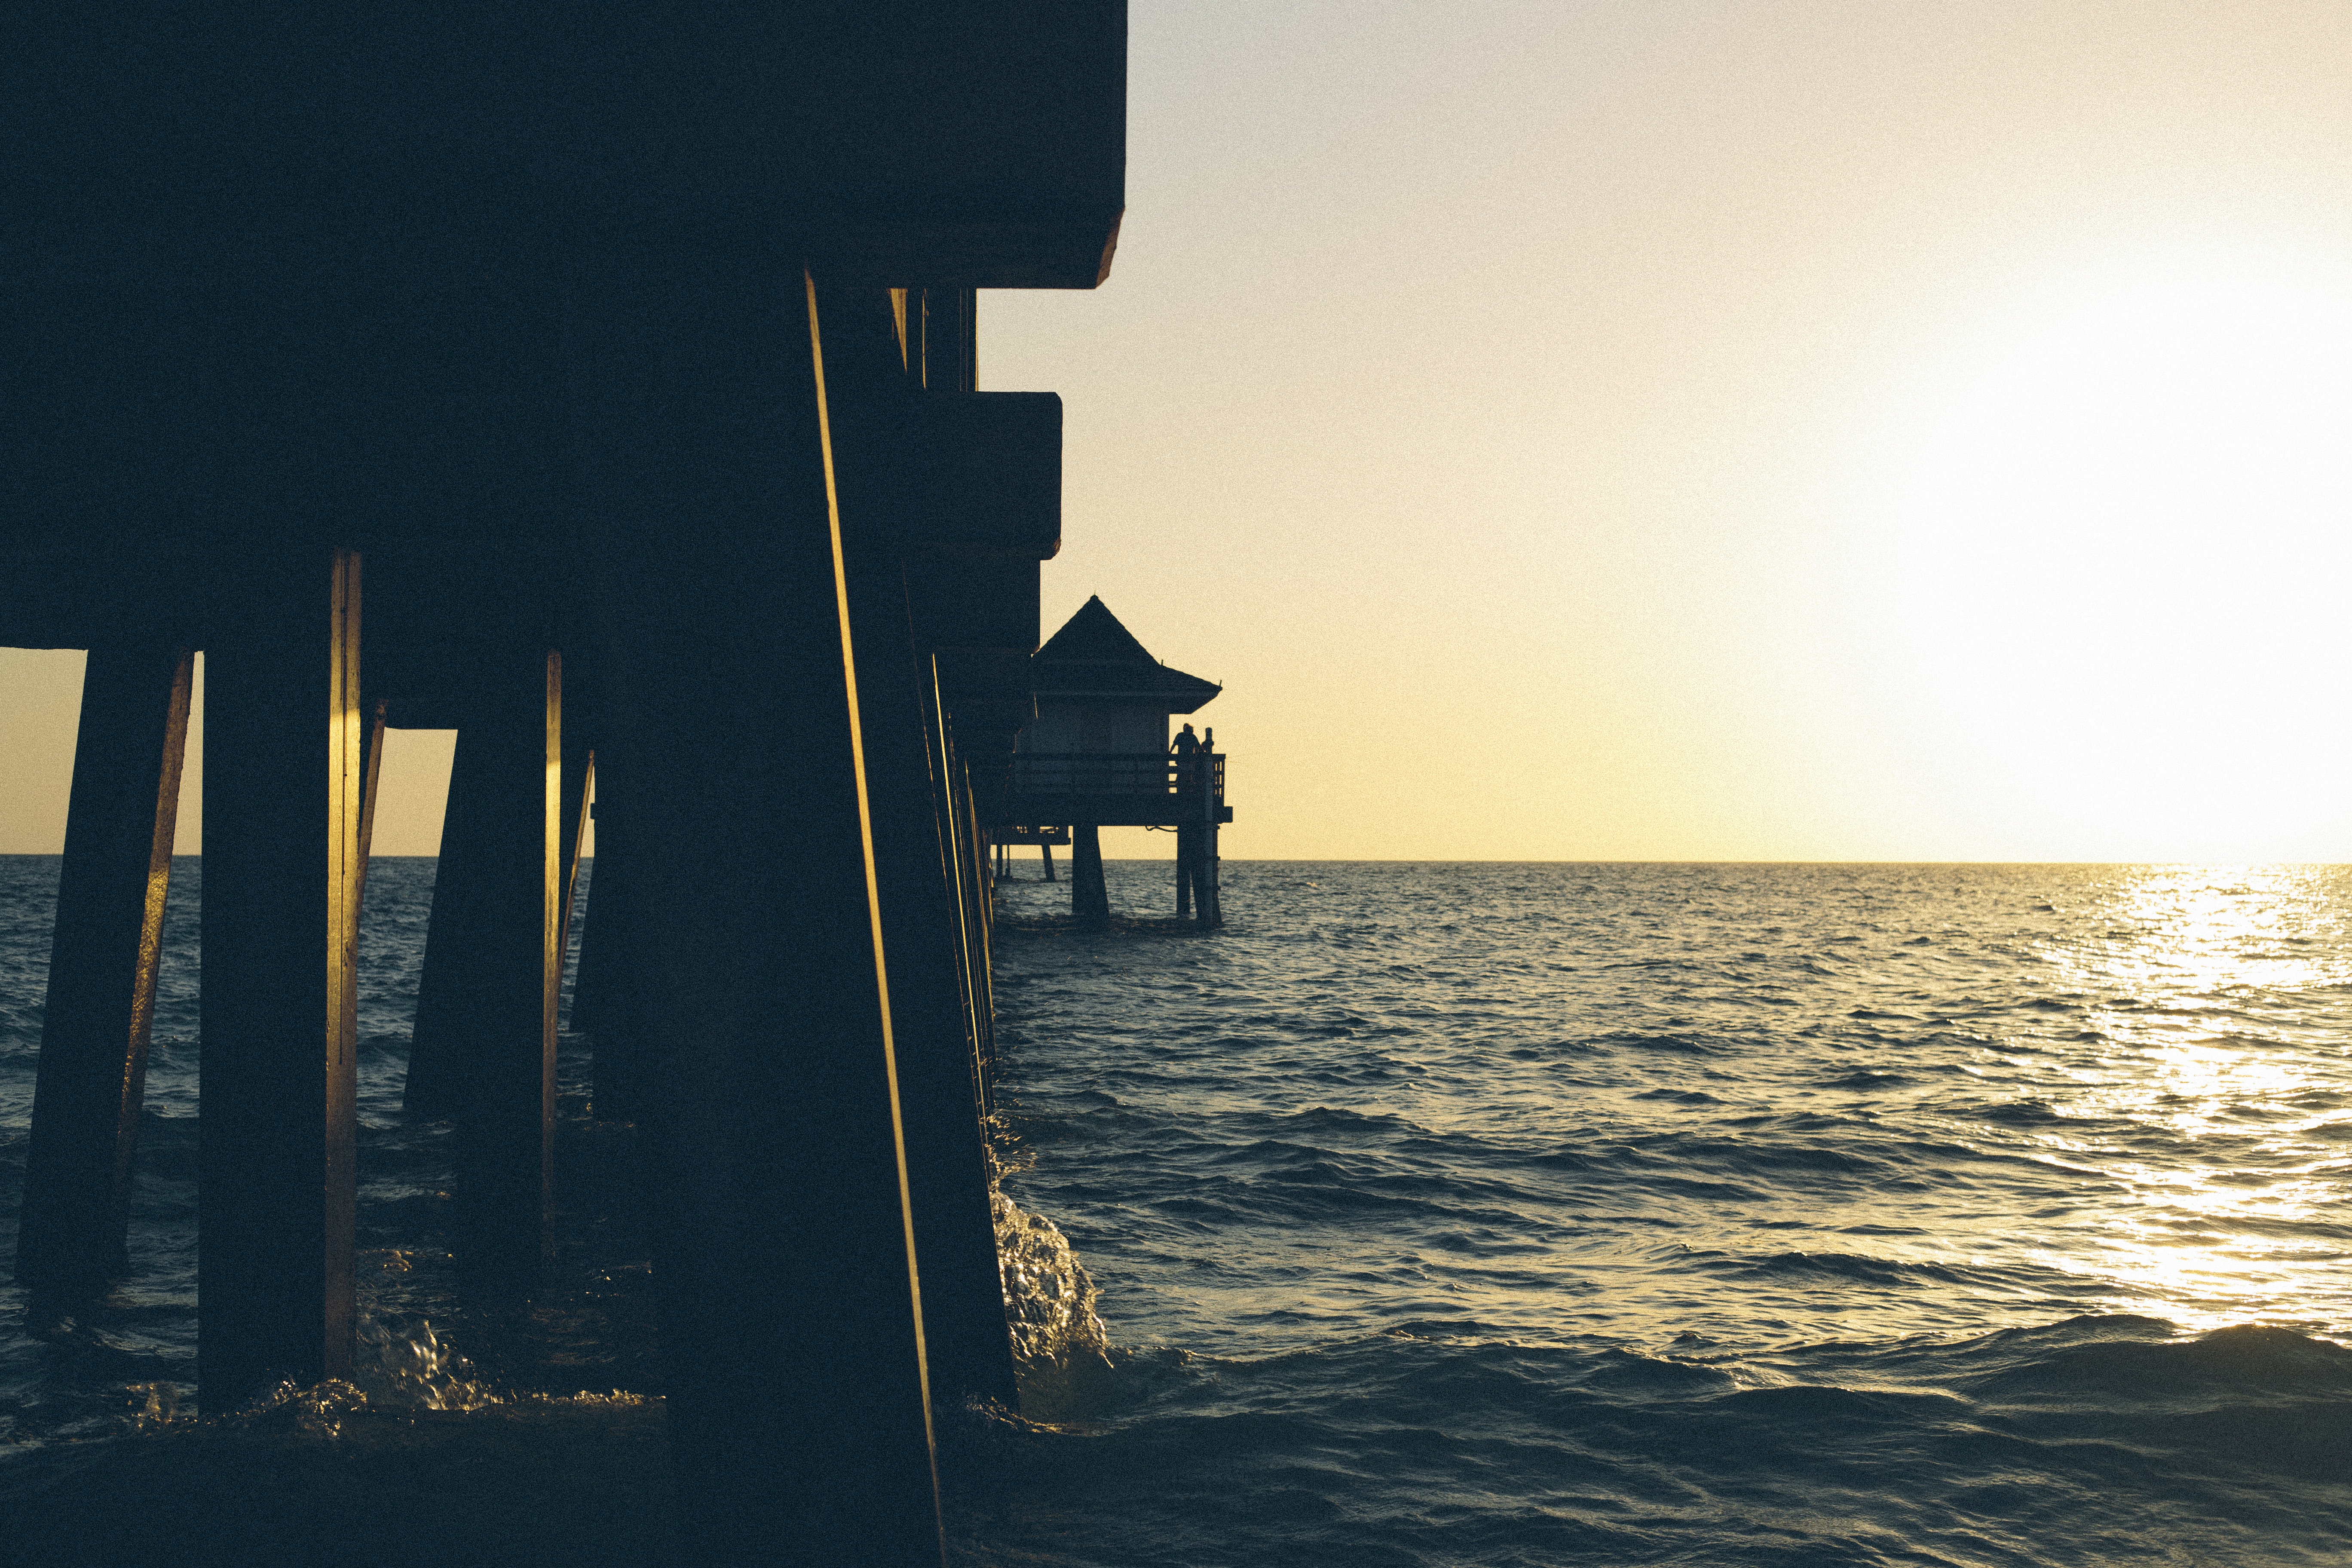
water, sky, sea, horizon, ocean, calm, morning, beach, pier, sunlight, wave, coast, photography, cloud, vacation, architecture, evening, sunset, reflection, sound, Tints and shades, wind wave